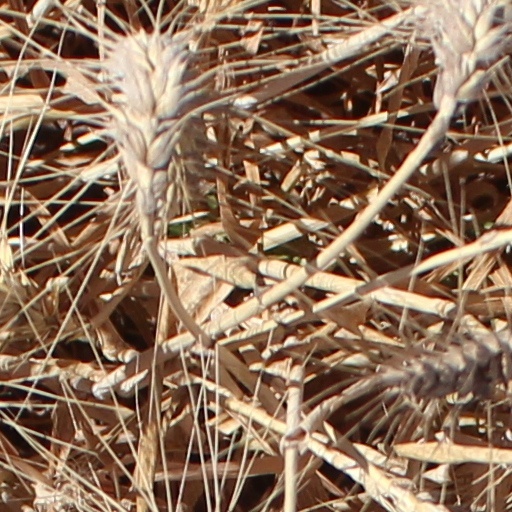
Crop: wheat